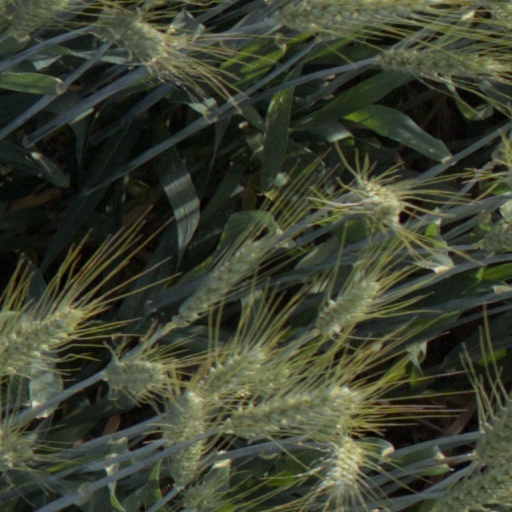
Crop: wheat